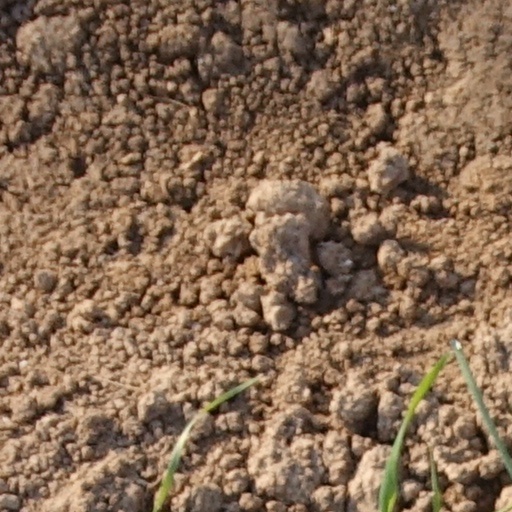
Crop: wheat